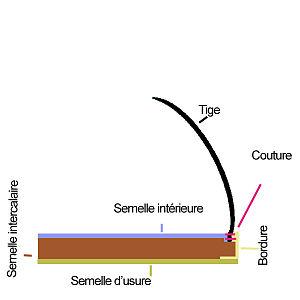
Montage california ou cousu california
Le montage California est un montage de chaussures qui tient en une seule couture, assemblant la tige, la bordure et la semelle intérieure. Le procédé de fabrication des chaussures California exige un tissu double-étoffe très solide comme semelle intérieure, parce que toute la tige y est cousue. Dans un second temps, la forme est enfilée dans la tige cousue à la semelle intérieure. La bande d'enrobage est rabattue sur une semelle intercalaire. Enfin on vient coller la semelle d'usure à la semelle intercalaire.